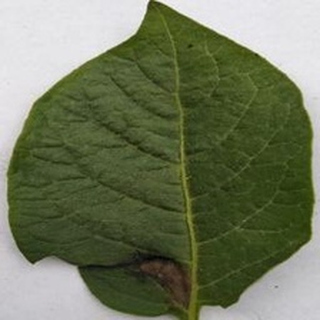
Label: potato_late_blight